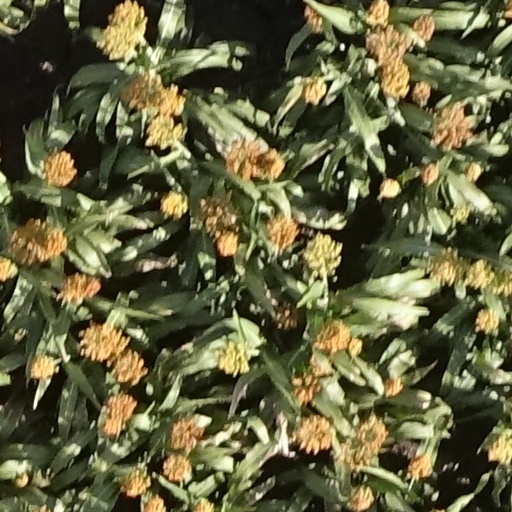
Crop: sorghum